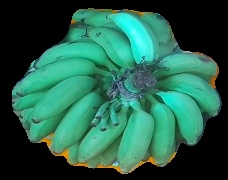
Variety: elakki-bale
Grade: grade2